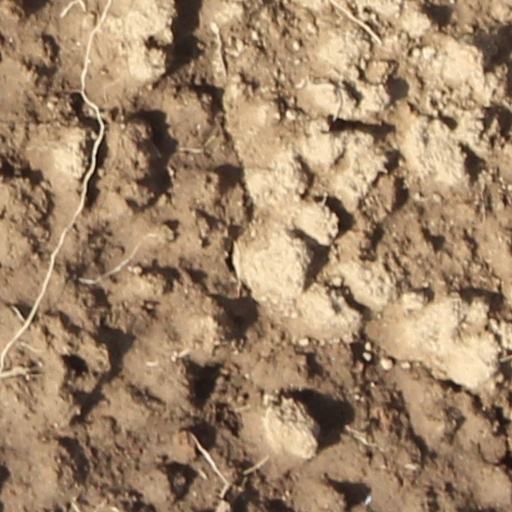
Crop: wheat